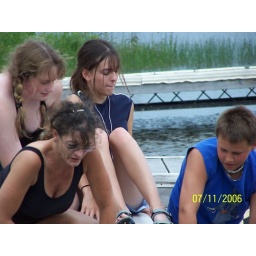
My mom, Leet, me and Chad sitting on the boat in Sinclair feeding a bunch of fishes and ducks..